African swine fever virus

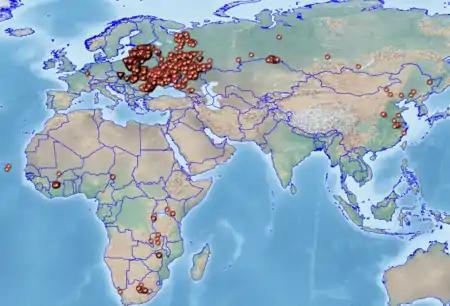
Evolution of African swine fever across the world from 1 January 2018 to 22 September 2018 in domestic swine (circles) and wild boar (triangles)

ASFV first occurred in Europe in 1957, when it was introduced in Portugal. From there, it spread to Spain and France. Although concerted efforts to eradicate ASFV were undertaken, such as widespread culling and the construction of modern farming facilities, the disease was only eradicated in the 1990s.